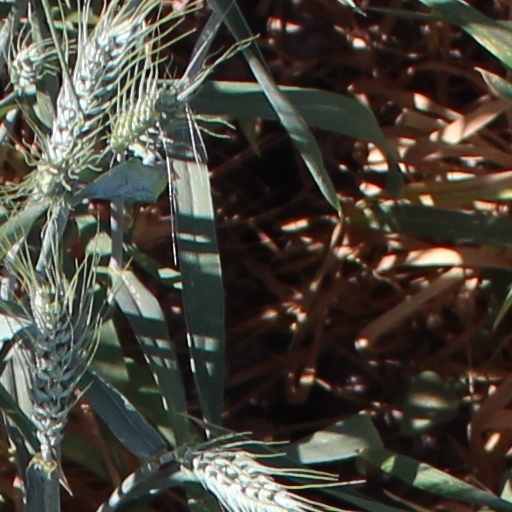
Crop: wheat